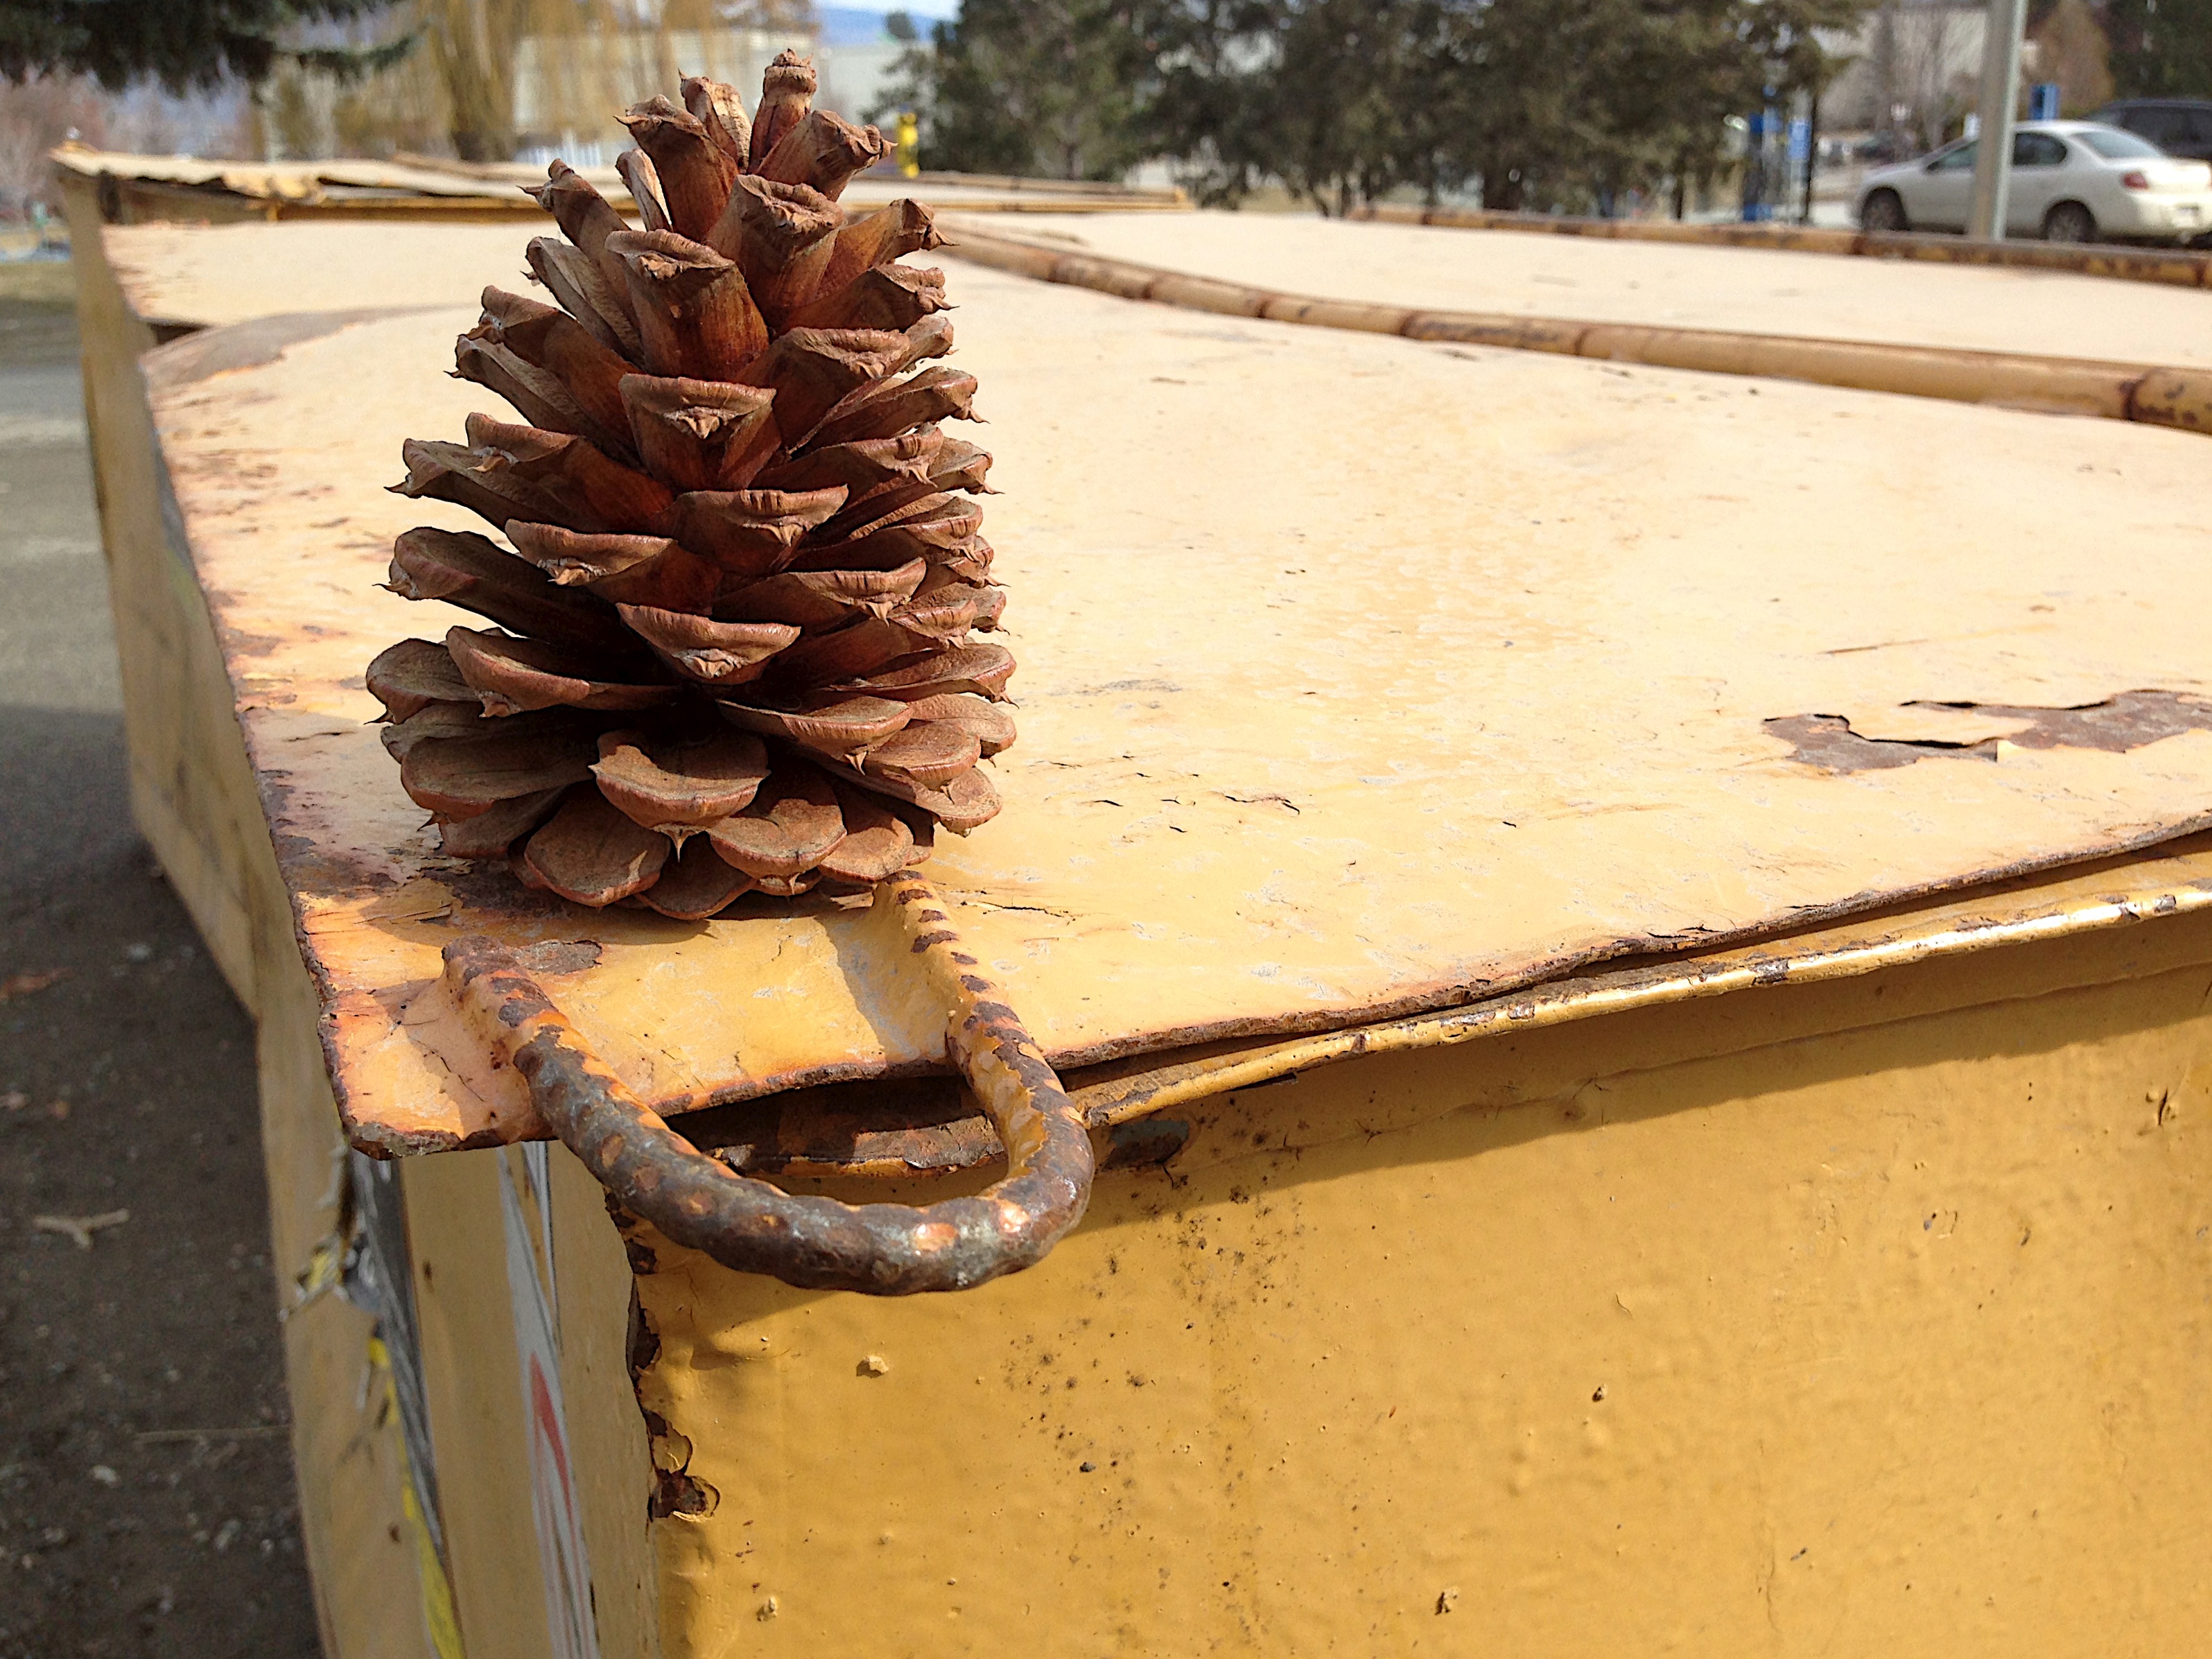
tree, wood, sculpture, carving